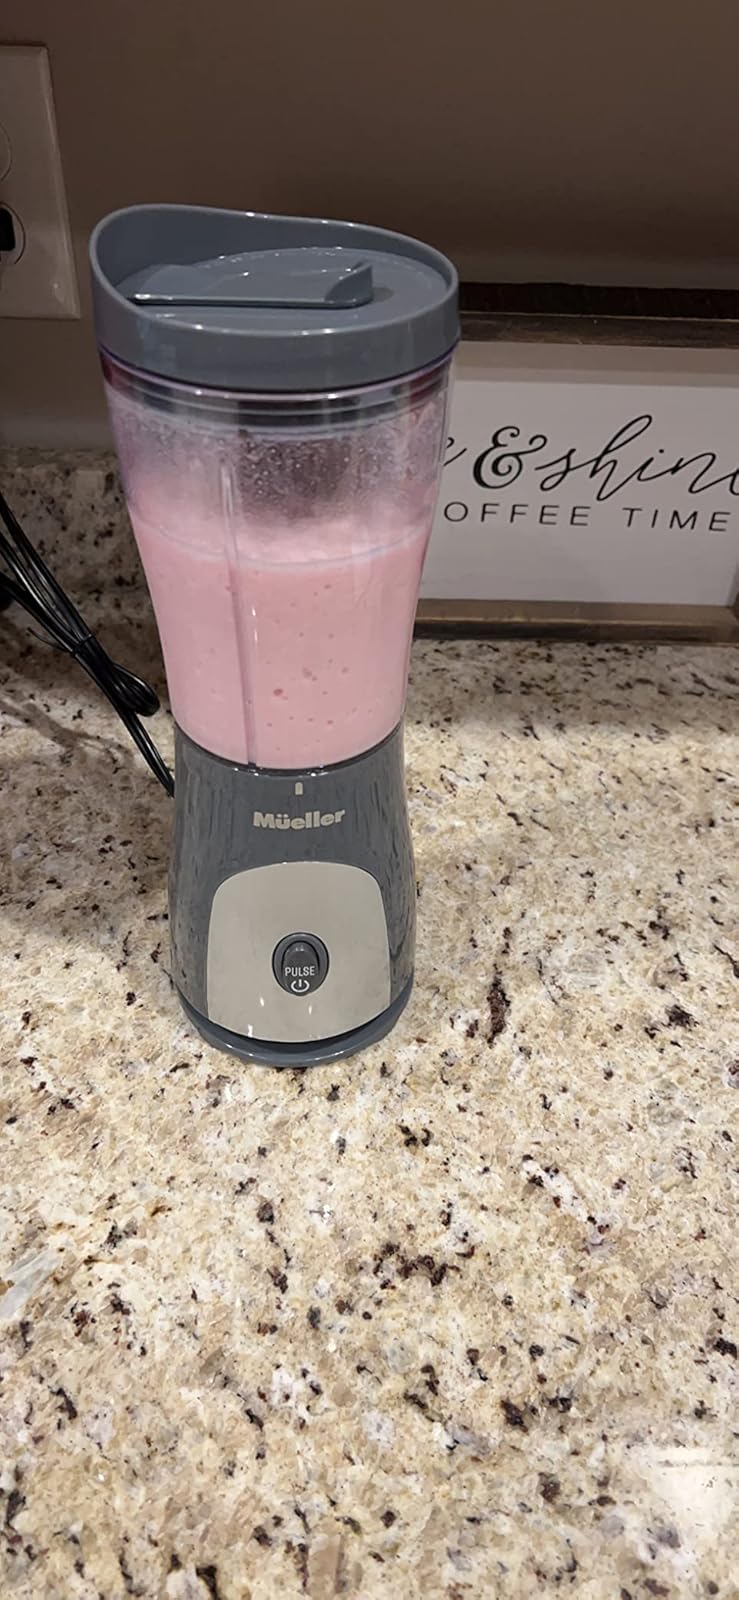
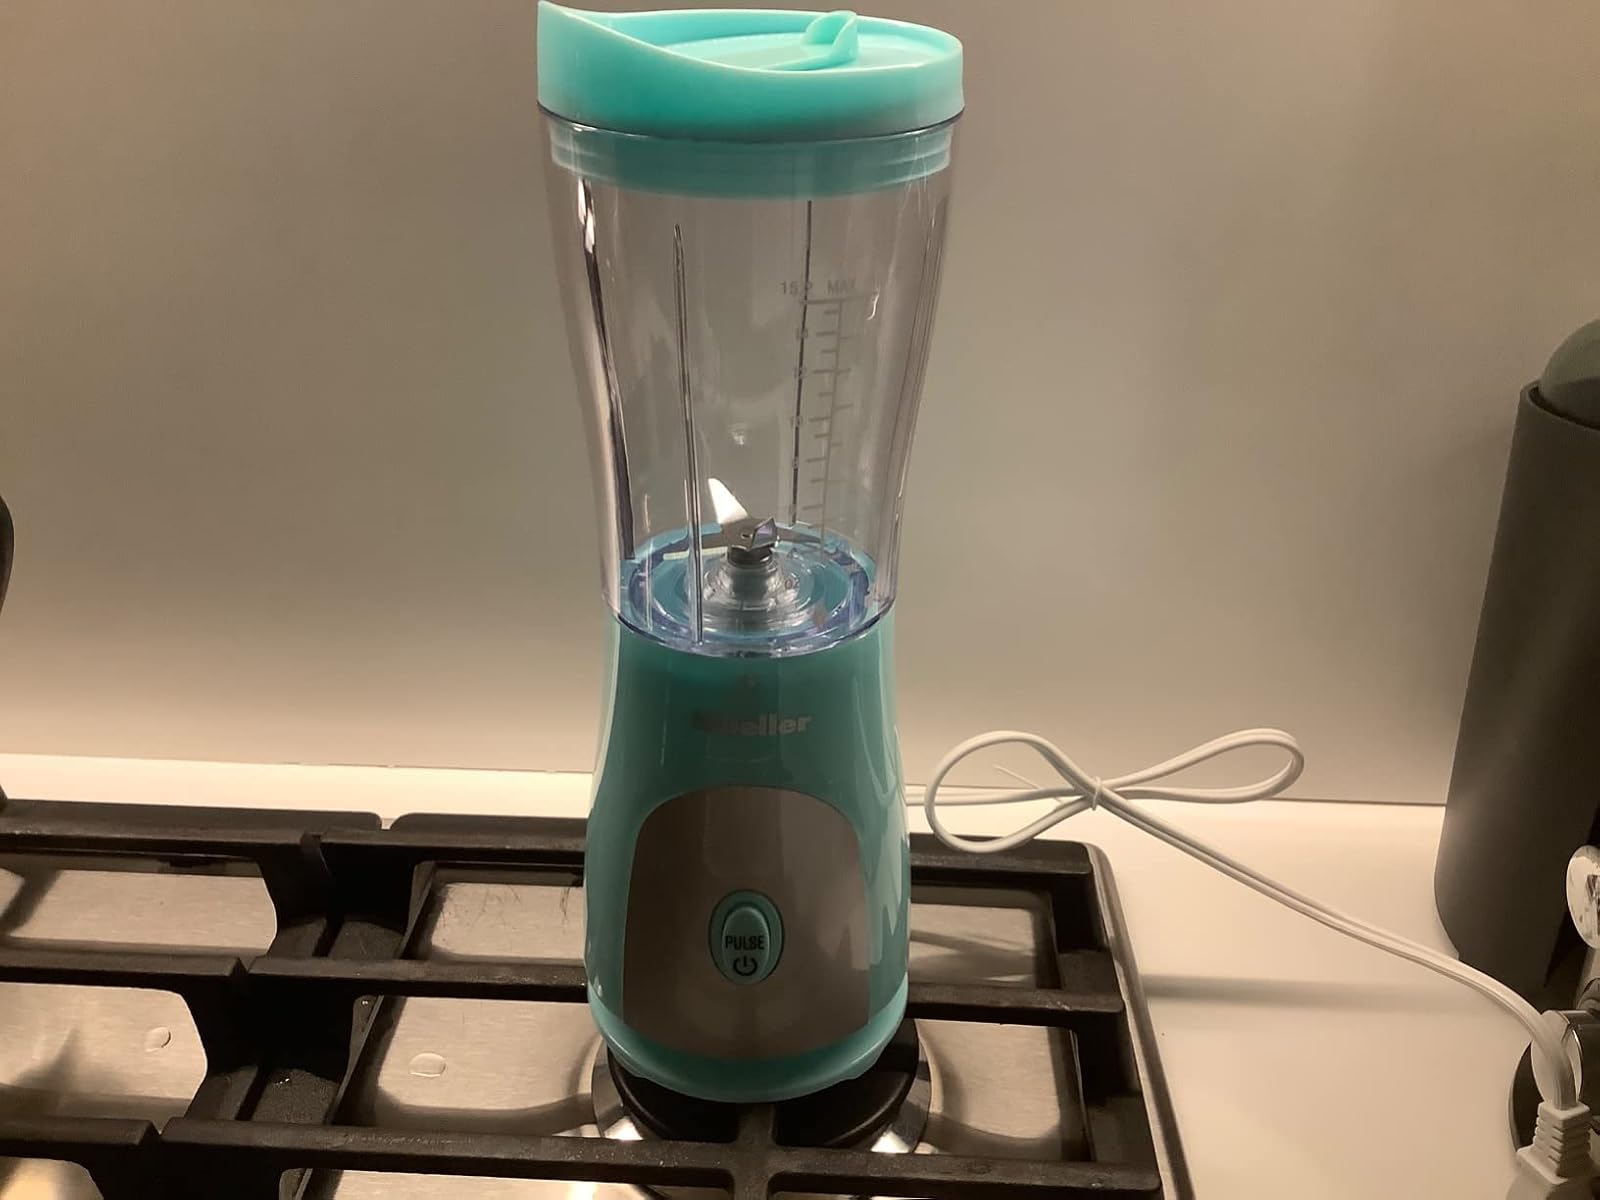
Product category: items_blender
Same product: no